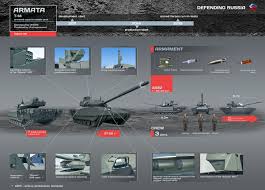
Label: Tank